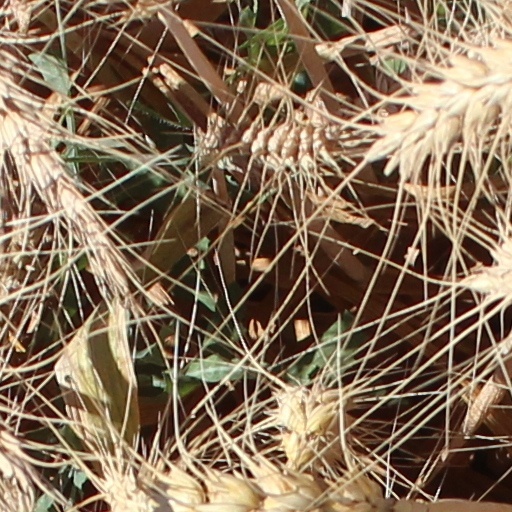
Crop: wheat